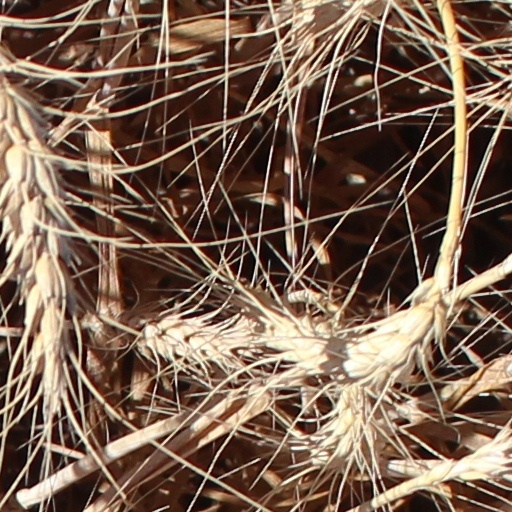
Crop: wheat